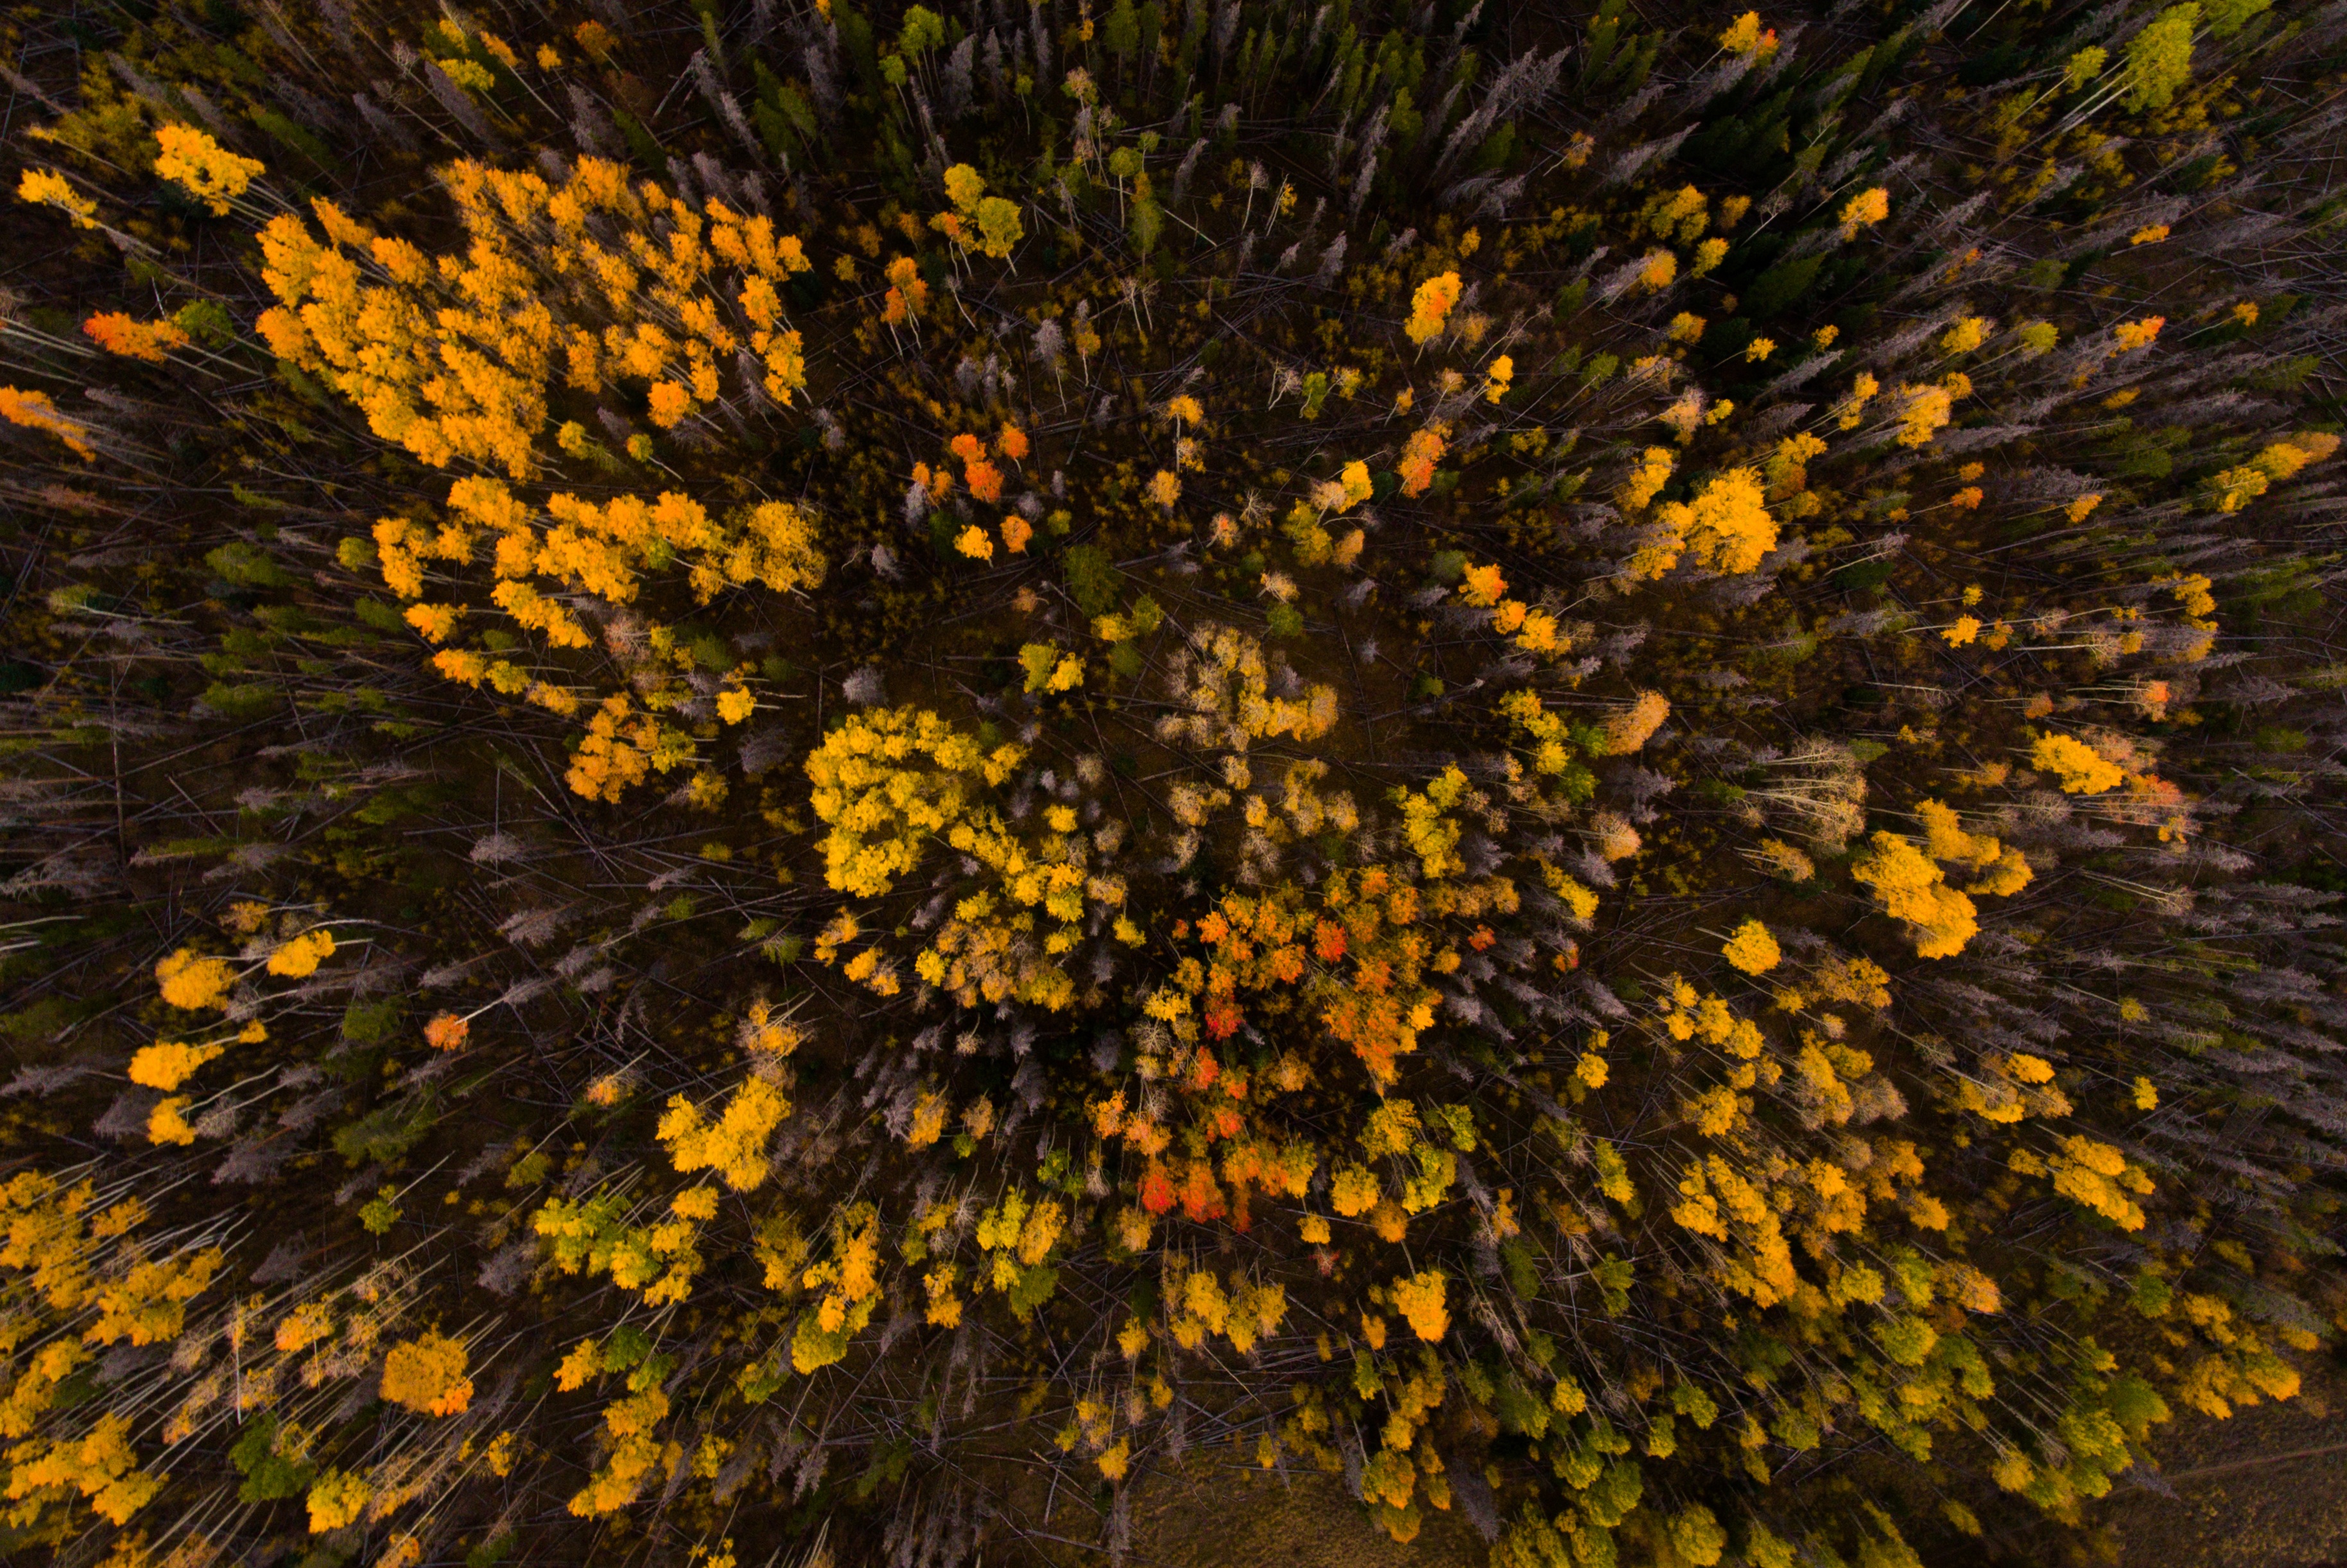
landscape, tree, rock, plant, wood, sunlight, texture, leaf, fall, flower, environment, pattern, color, autumn, park, botany, yellow, flora, season, wildflower, close up, outdoors, shrub, bright, ecosystem, flowering plant, daisy family, land plant, chrysanths